ECW/FMW Supershow

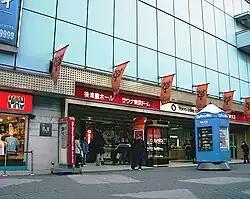
Korakuen Hall

The ECW/FMW Supershow was a professional wrestling event jointly promoted by the Japan promotion Frontier Martial-Arts Wrestling (FMW) and the United States–based promotion Extreme Championship Wrestling (ECW) at Korakuen Hall in Tokyo, Japan on December 12 and 13, 1998.